Chiral auxiliary

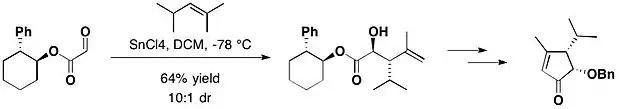
The glyoxylate reacted with 2,4-dimethyl-2-pentane with "trans"-2-phenylcyclohexanol as a chiral auxiliary

For even greater conformational control, switching from a phenyl to a trityl group gives "trans"-2-tritylcyclohexanol (TTC). In 2015, the Brown group published an efficient chiral permanganate-mediated oxidative cyclization with TTC.